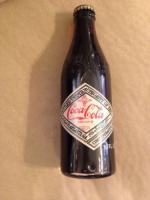
Waste category: glass